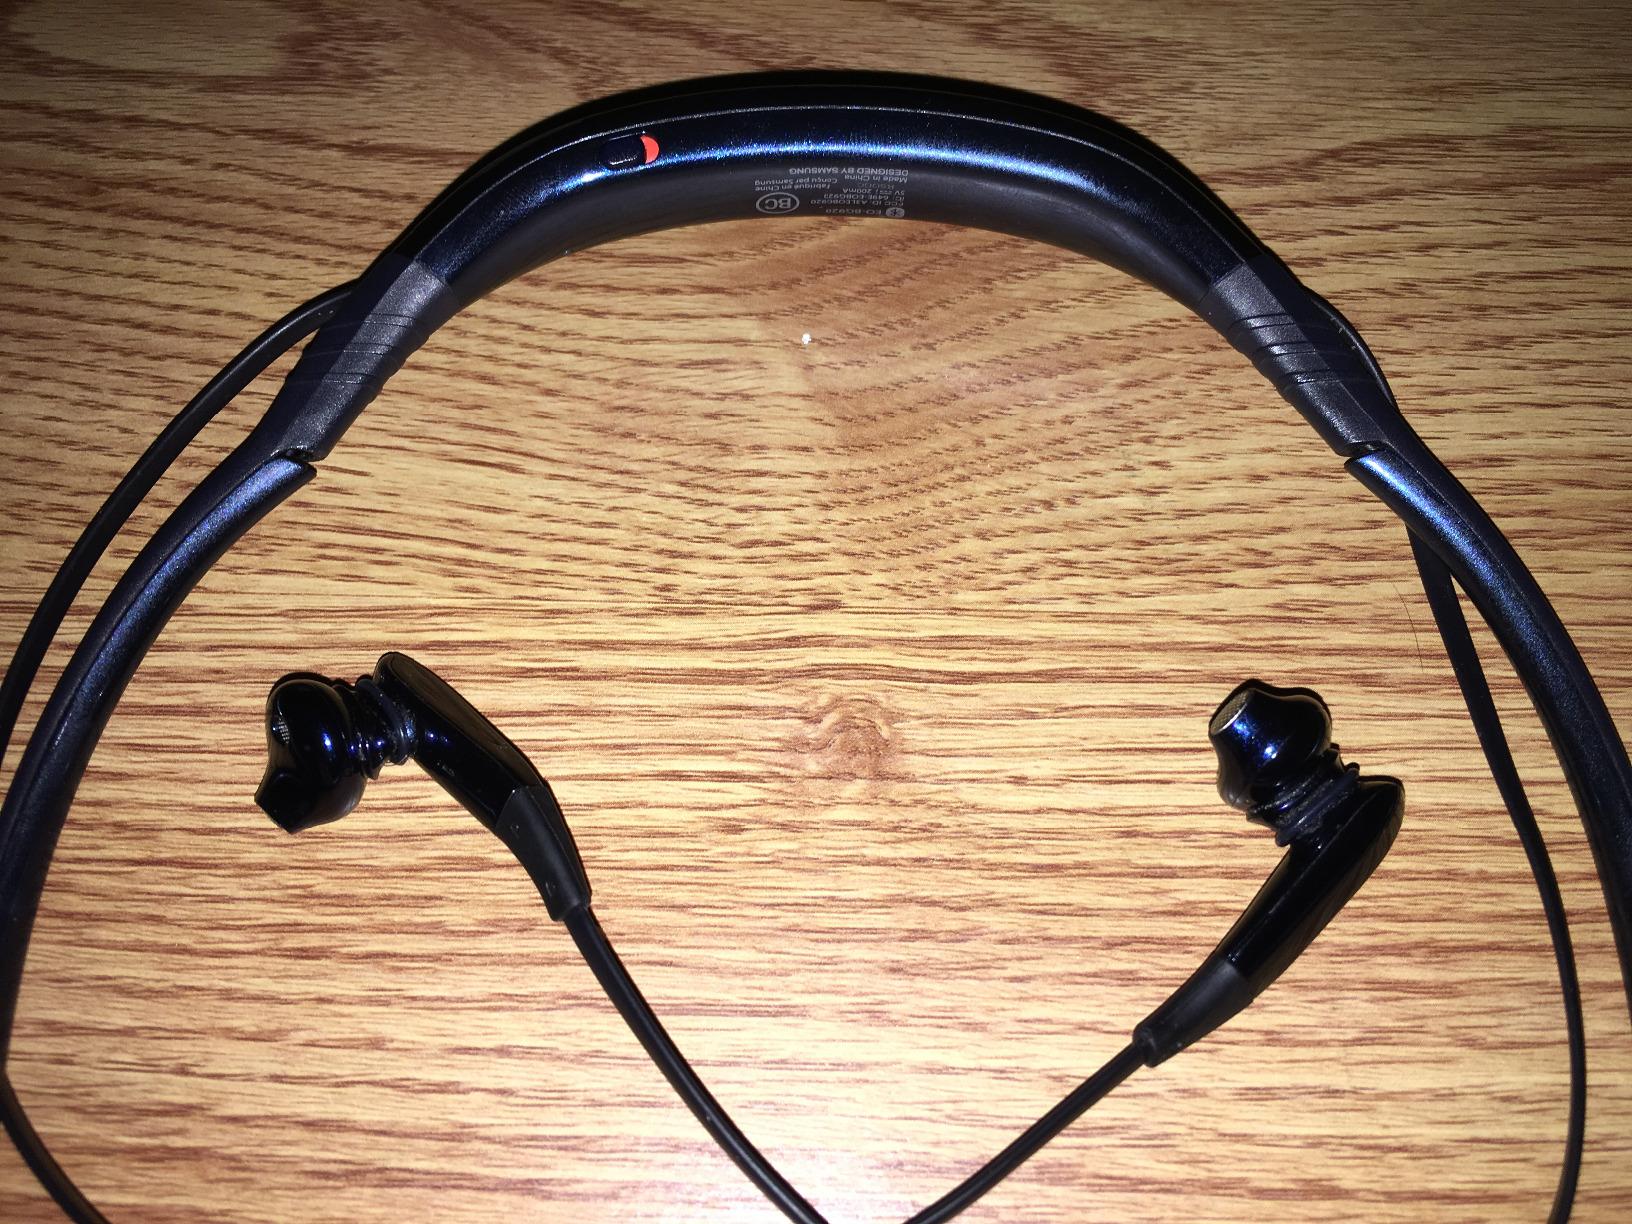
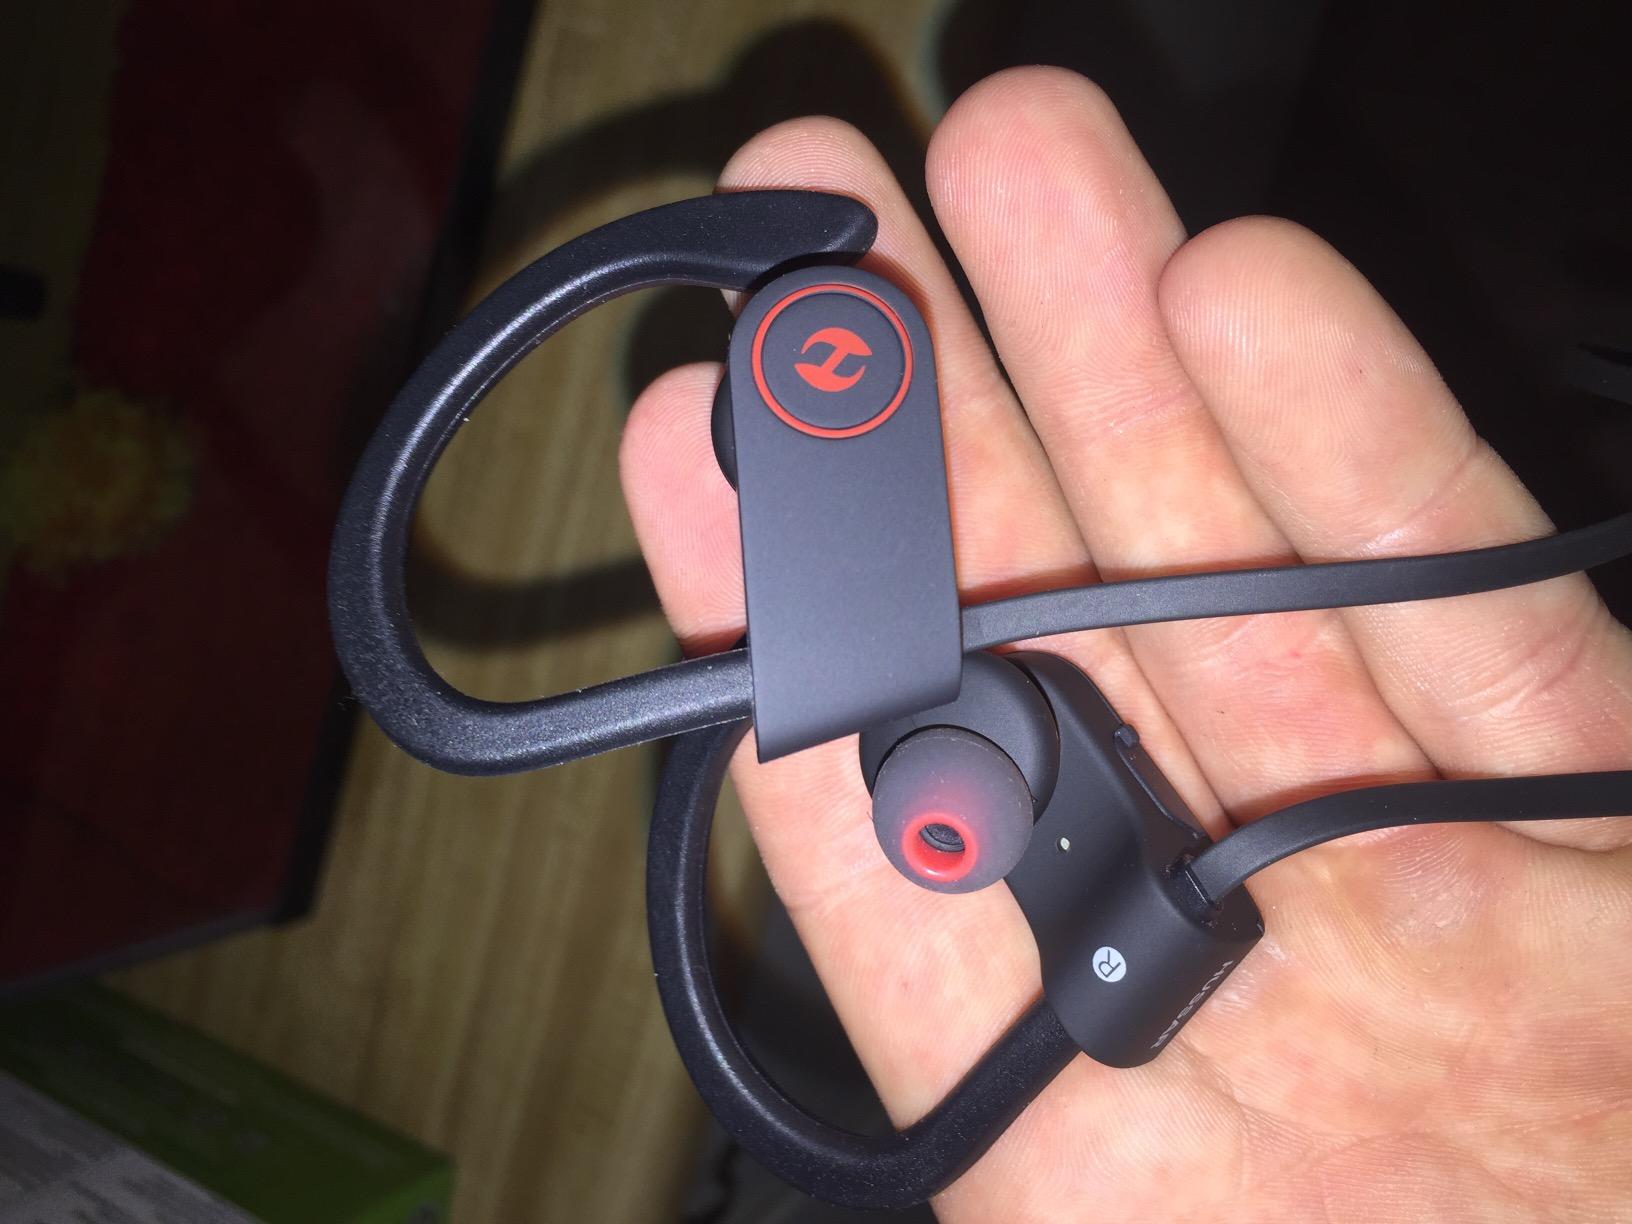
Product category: headphones
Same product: no